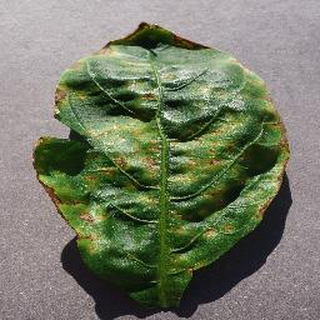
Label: bell_pepper_bacterial_spot